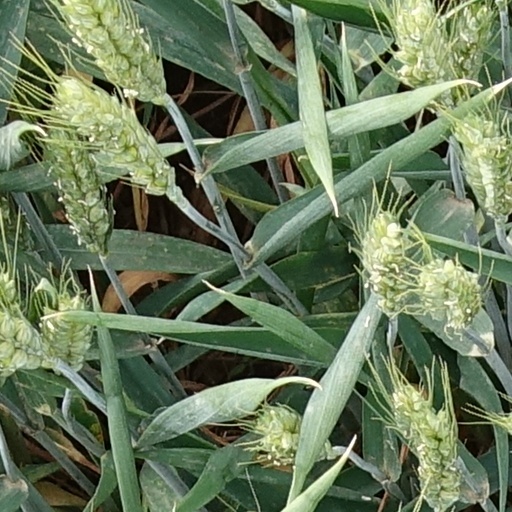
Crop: wheat